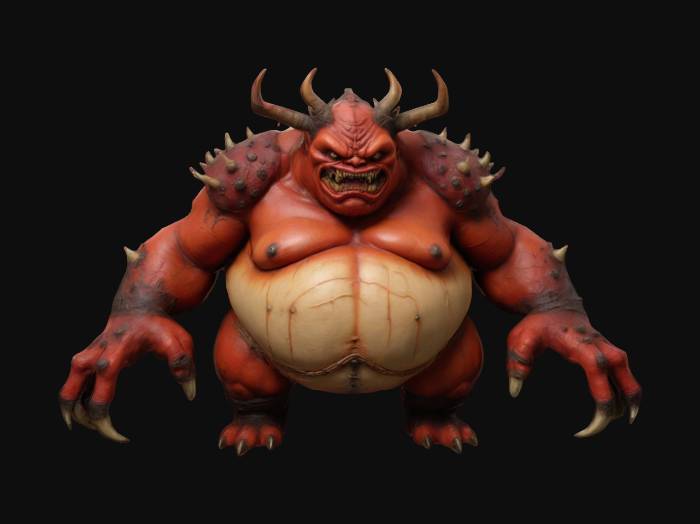
미적 점수 (1~10점): 8